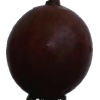
Label: gooseberry